Arrowhead (Herman Melville House)

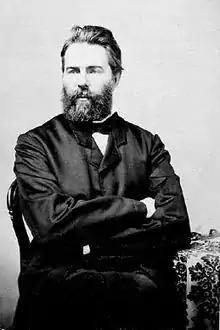
Herman Melville,

Herman Melville was born in New York City in 1819. His maternal grandparents lived in Albany, New York, where his parents took their family in 1830 after a series of financial setbacks. His uncle Thomas Melvill owned property in Pittsfield that the family had visited a few times when Melville was younger. The first significant visit Melville made to his uncle was a brief one in August 1831. After his father died in January 1832, Melville's mother took the family to Pittsfield to escape an outbreak of cholera in July 1832. It is from the time of this brief stay that Melville's interest in the Berkshires developed. In 1837 he ran his uncle's farm while the latter traveled to Illinois to pursue business opportunities. According to Melville's cousin Priscilla, during this time his attachment to the area deepened considerably.